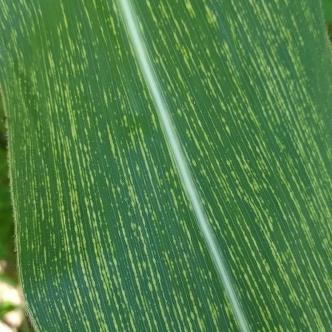
Crop: Maize
Condition: stripe-d